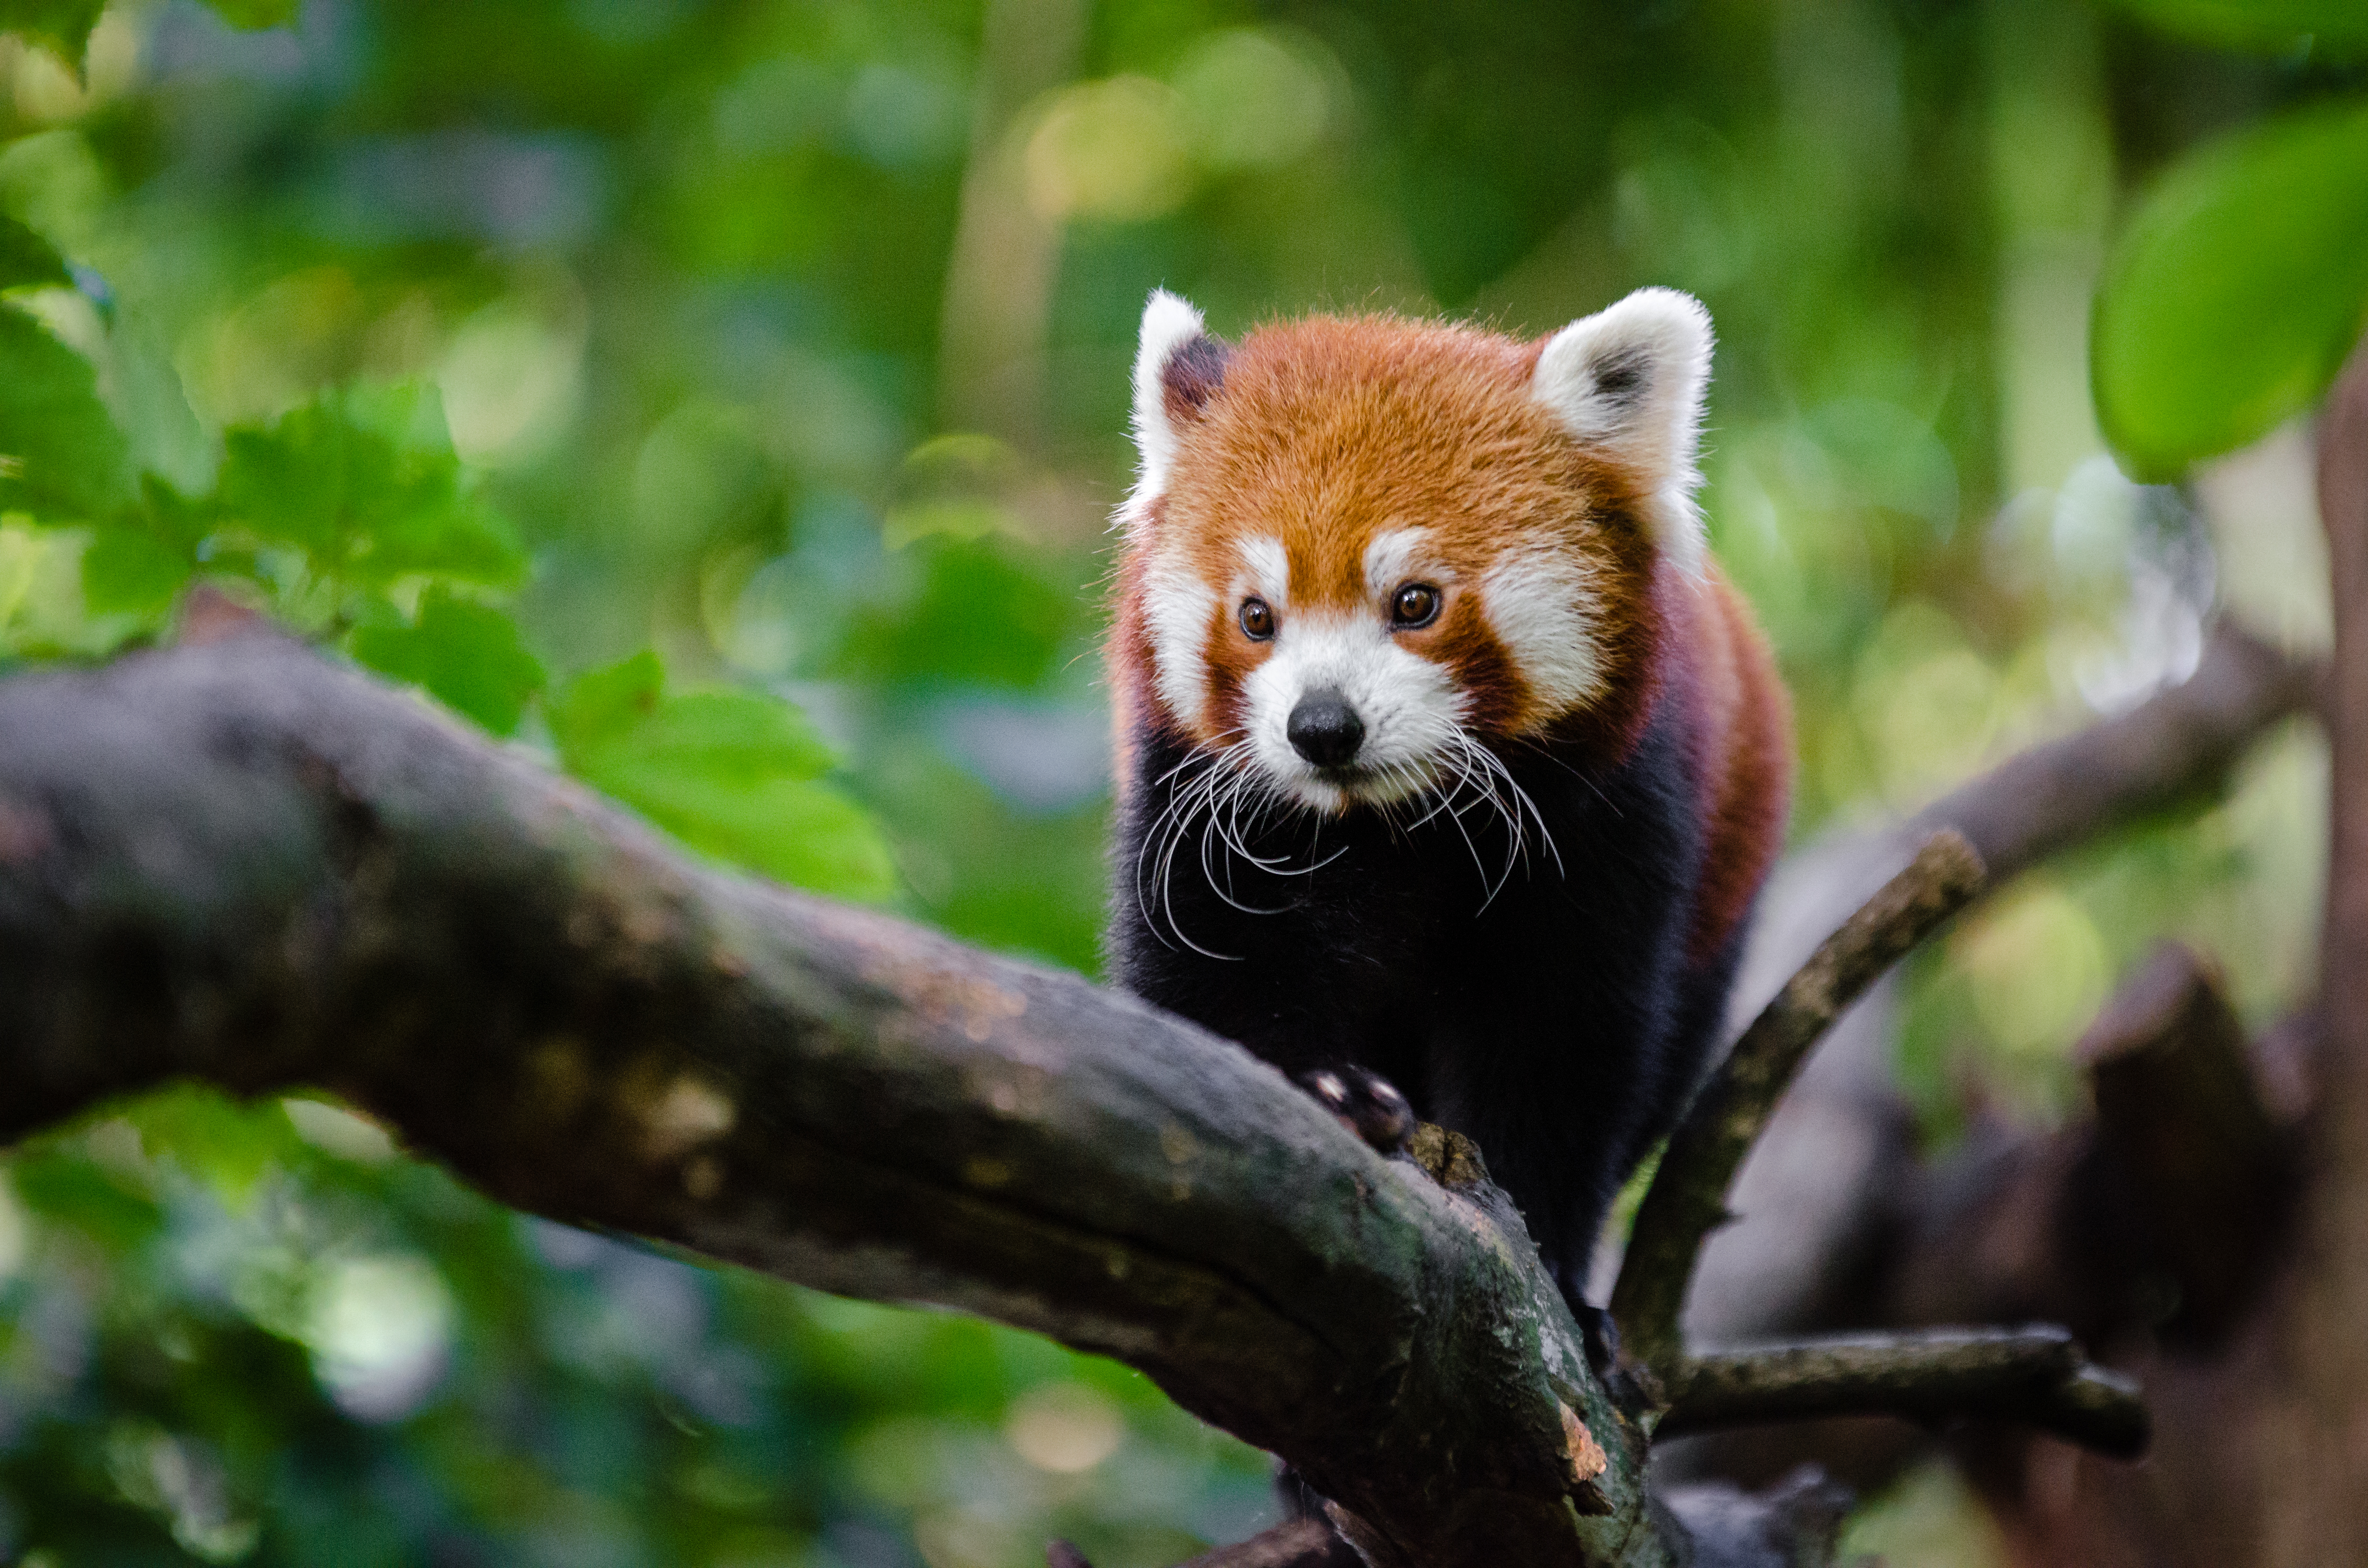
tree, nature, bokeh, blur, field, vintage, sweet, feet, animal, cute, female, wildlife, zoo, fur, orange, young, spring, green, high, red, foot, mammal, nikon, fauna, red panda, panda, 2015, face, nose, paw, tail, animals, ears, endangered, vertebrate, germany, deutschland, natur, paws, tier, depth, iso, depthoffield, fell, gesicht, baum, adorable, bamboo, d7000, roter, kleiner, niedlich, sues, suess, species, bedrohte, tierart, tierpark, weiblich, jungtier, jung, ohren, schwanz, nase, bedroht, ailurus, fulgens, mozilla, firefox, wochenende, weekend, fr hling, gr n, s s, giant panda